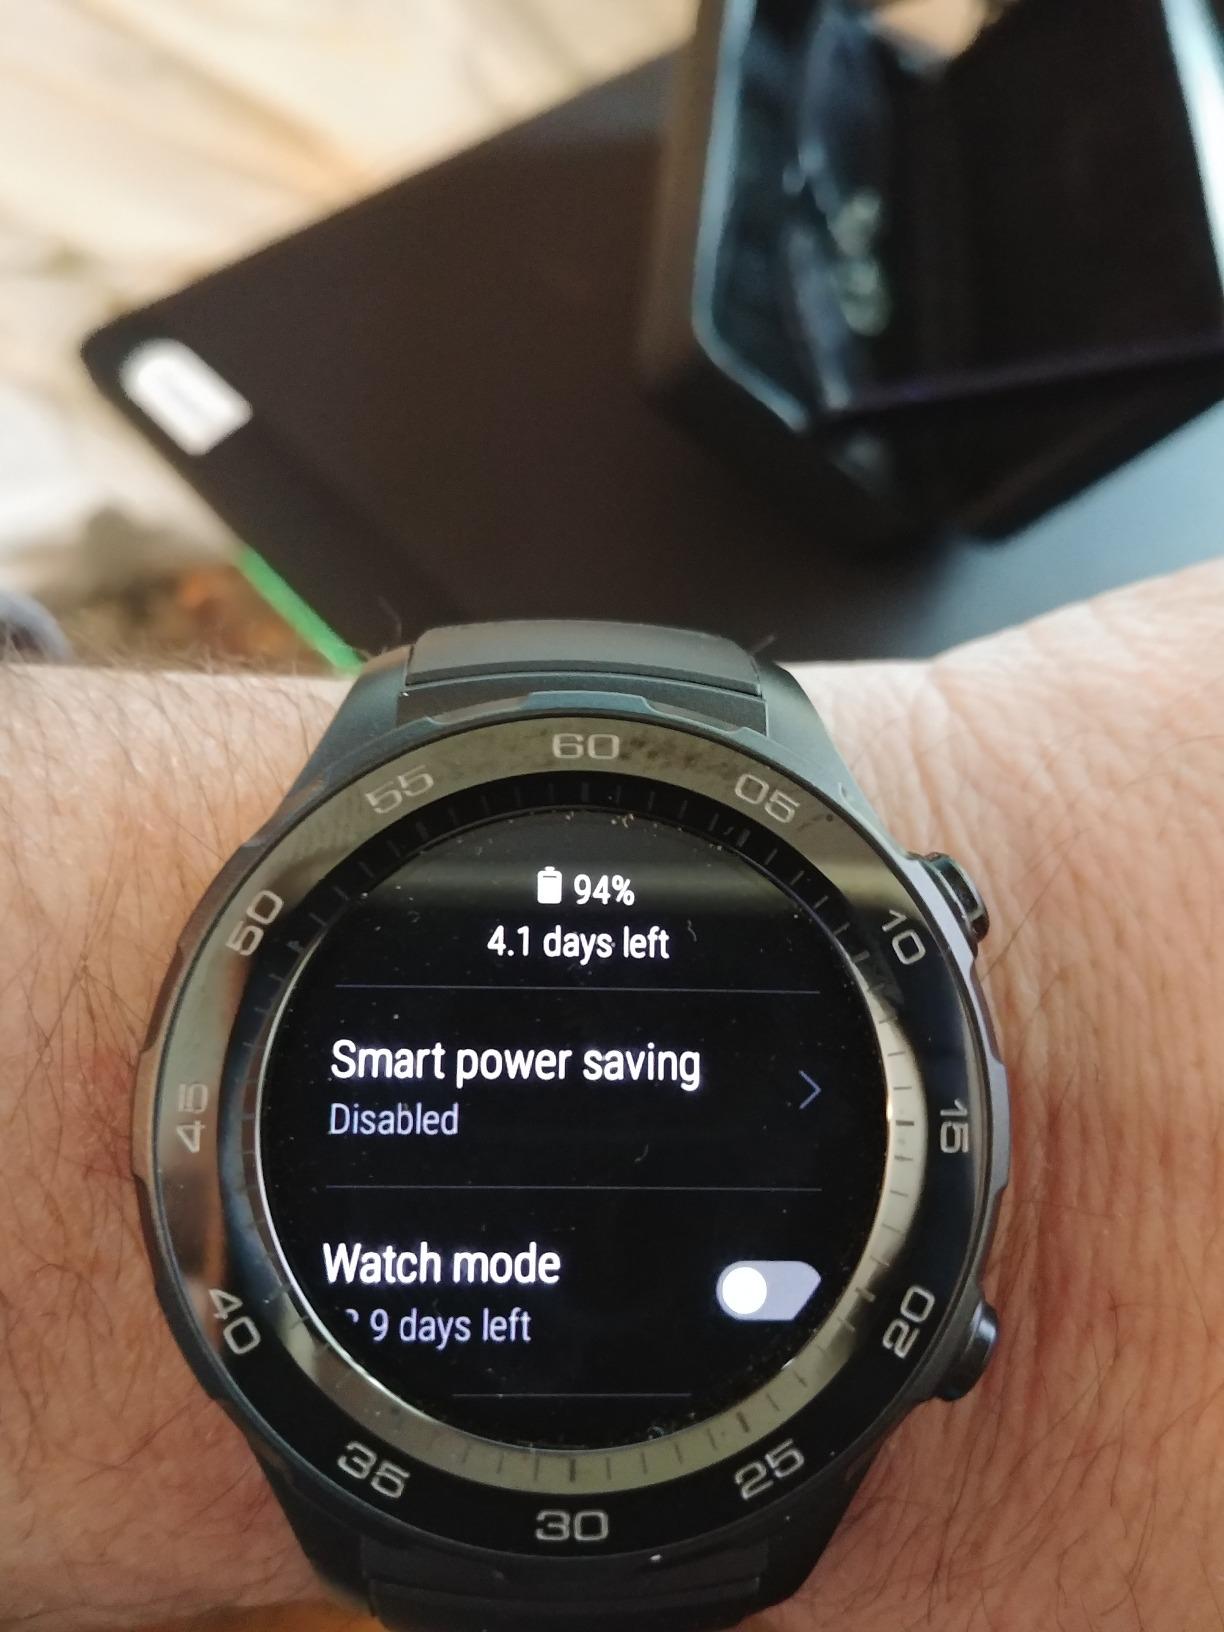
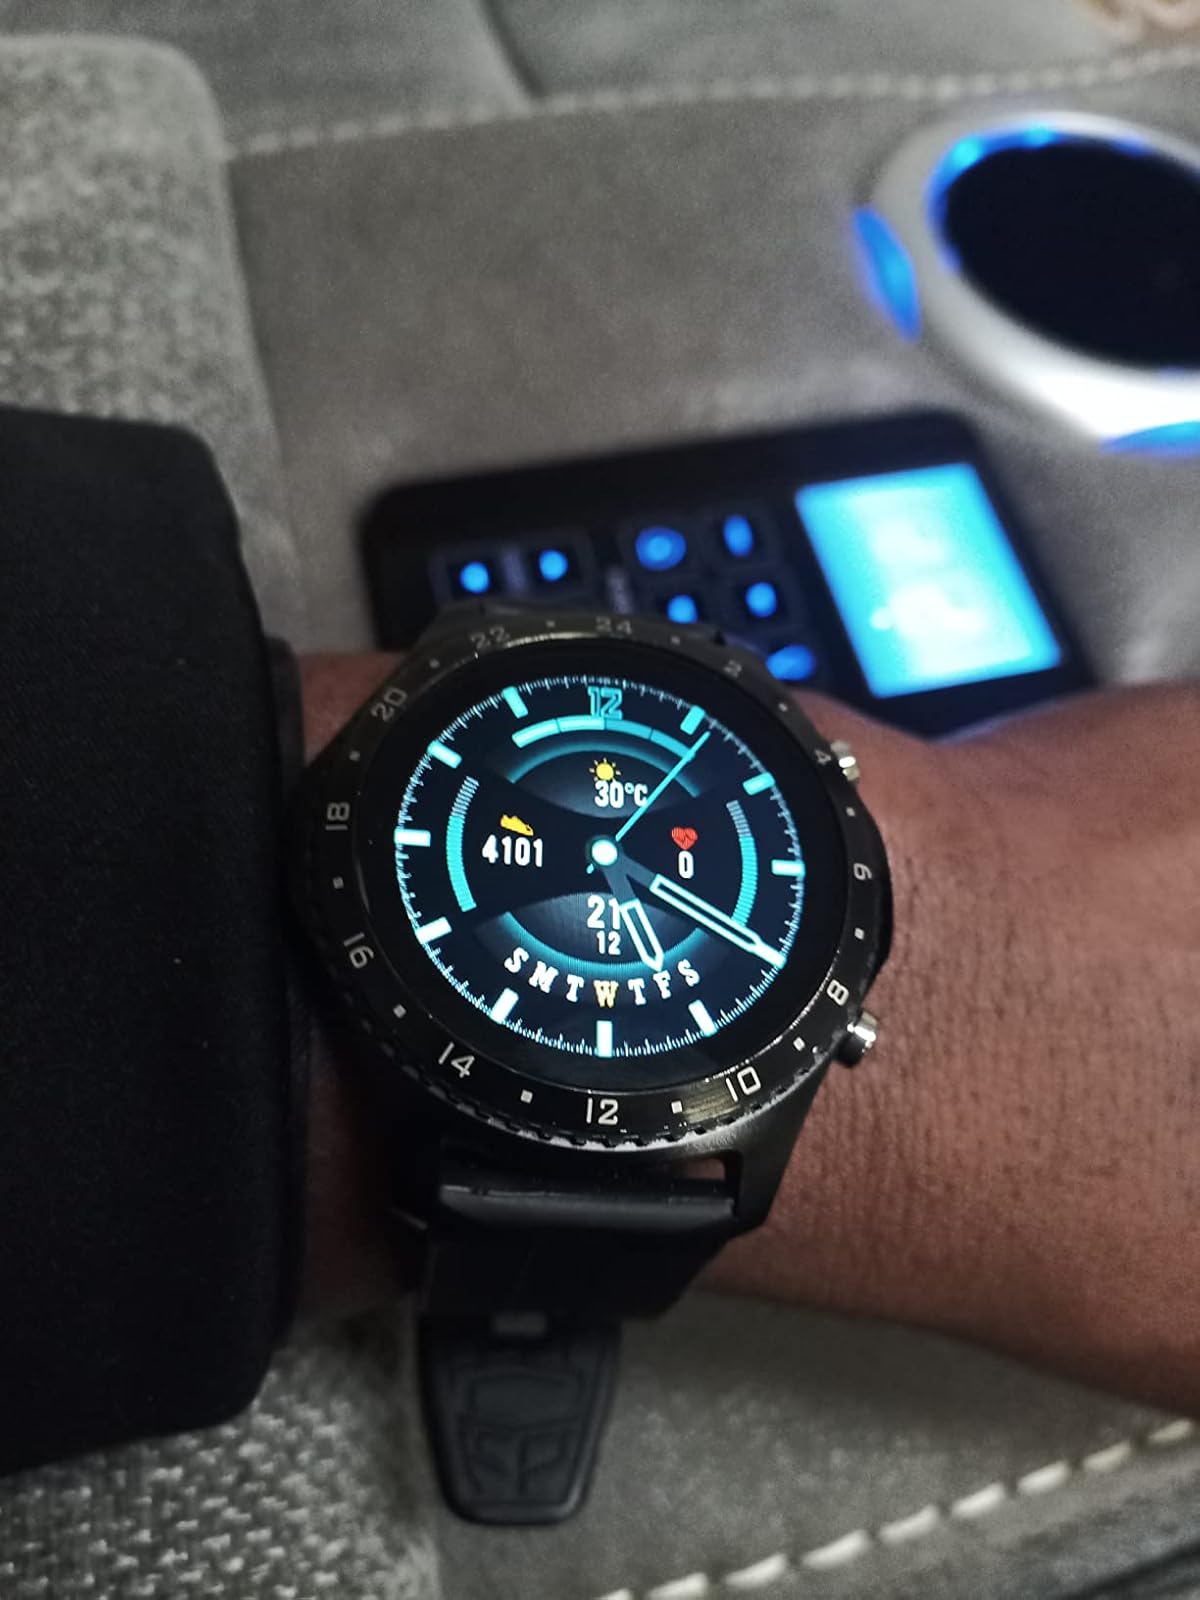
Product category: smartwatch
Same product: no